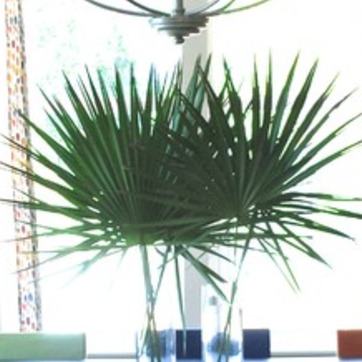
Material: foliage